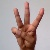
The image shows a hand gesture representing the letter 'W' in Indian Sign Language.